Perum DAMRI

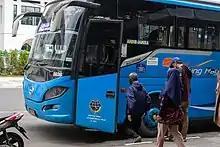
DAMRI 5636 serving Trans Bandung Raya

City bus transport is a mode of transportation inside the city with a specified route. The service ranges into routes in cities, capital cities, provinces or districts. The service extends into in large Indonesian cities such as Medan, Batam, Padang, Palembang, Bandar Lampung, Greater Jakarta, Bandung (Trans Bandung Raya), Yogyakarta, Surakarta, Semarang, Jember, Surabaya, Denpasar (Trans Sarbagita), Makassar, Kendari and Manado.